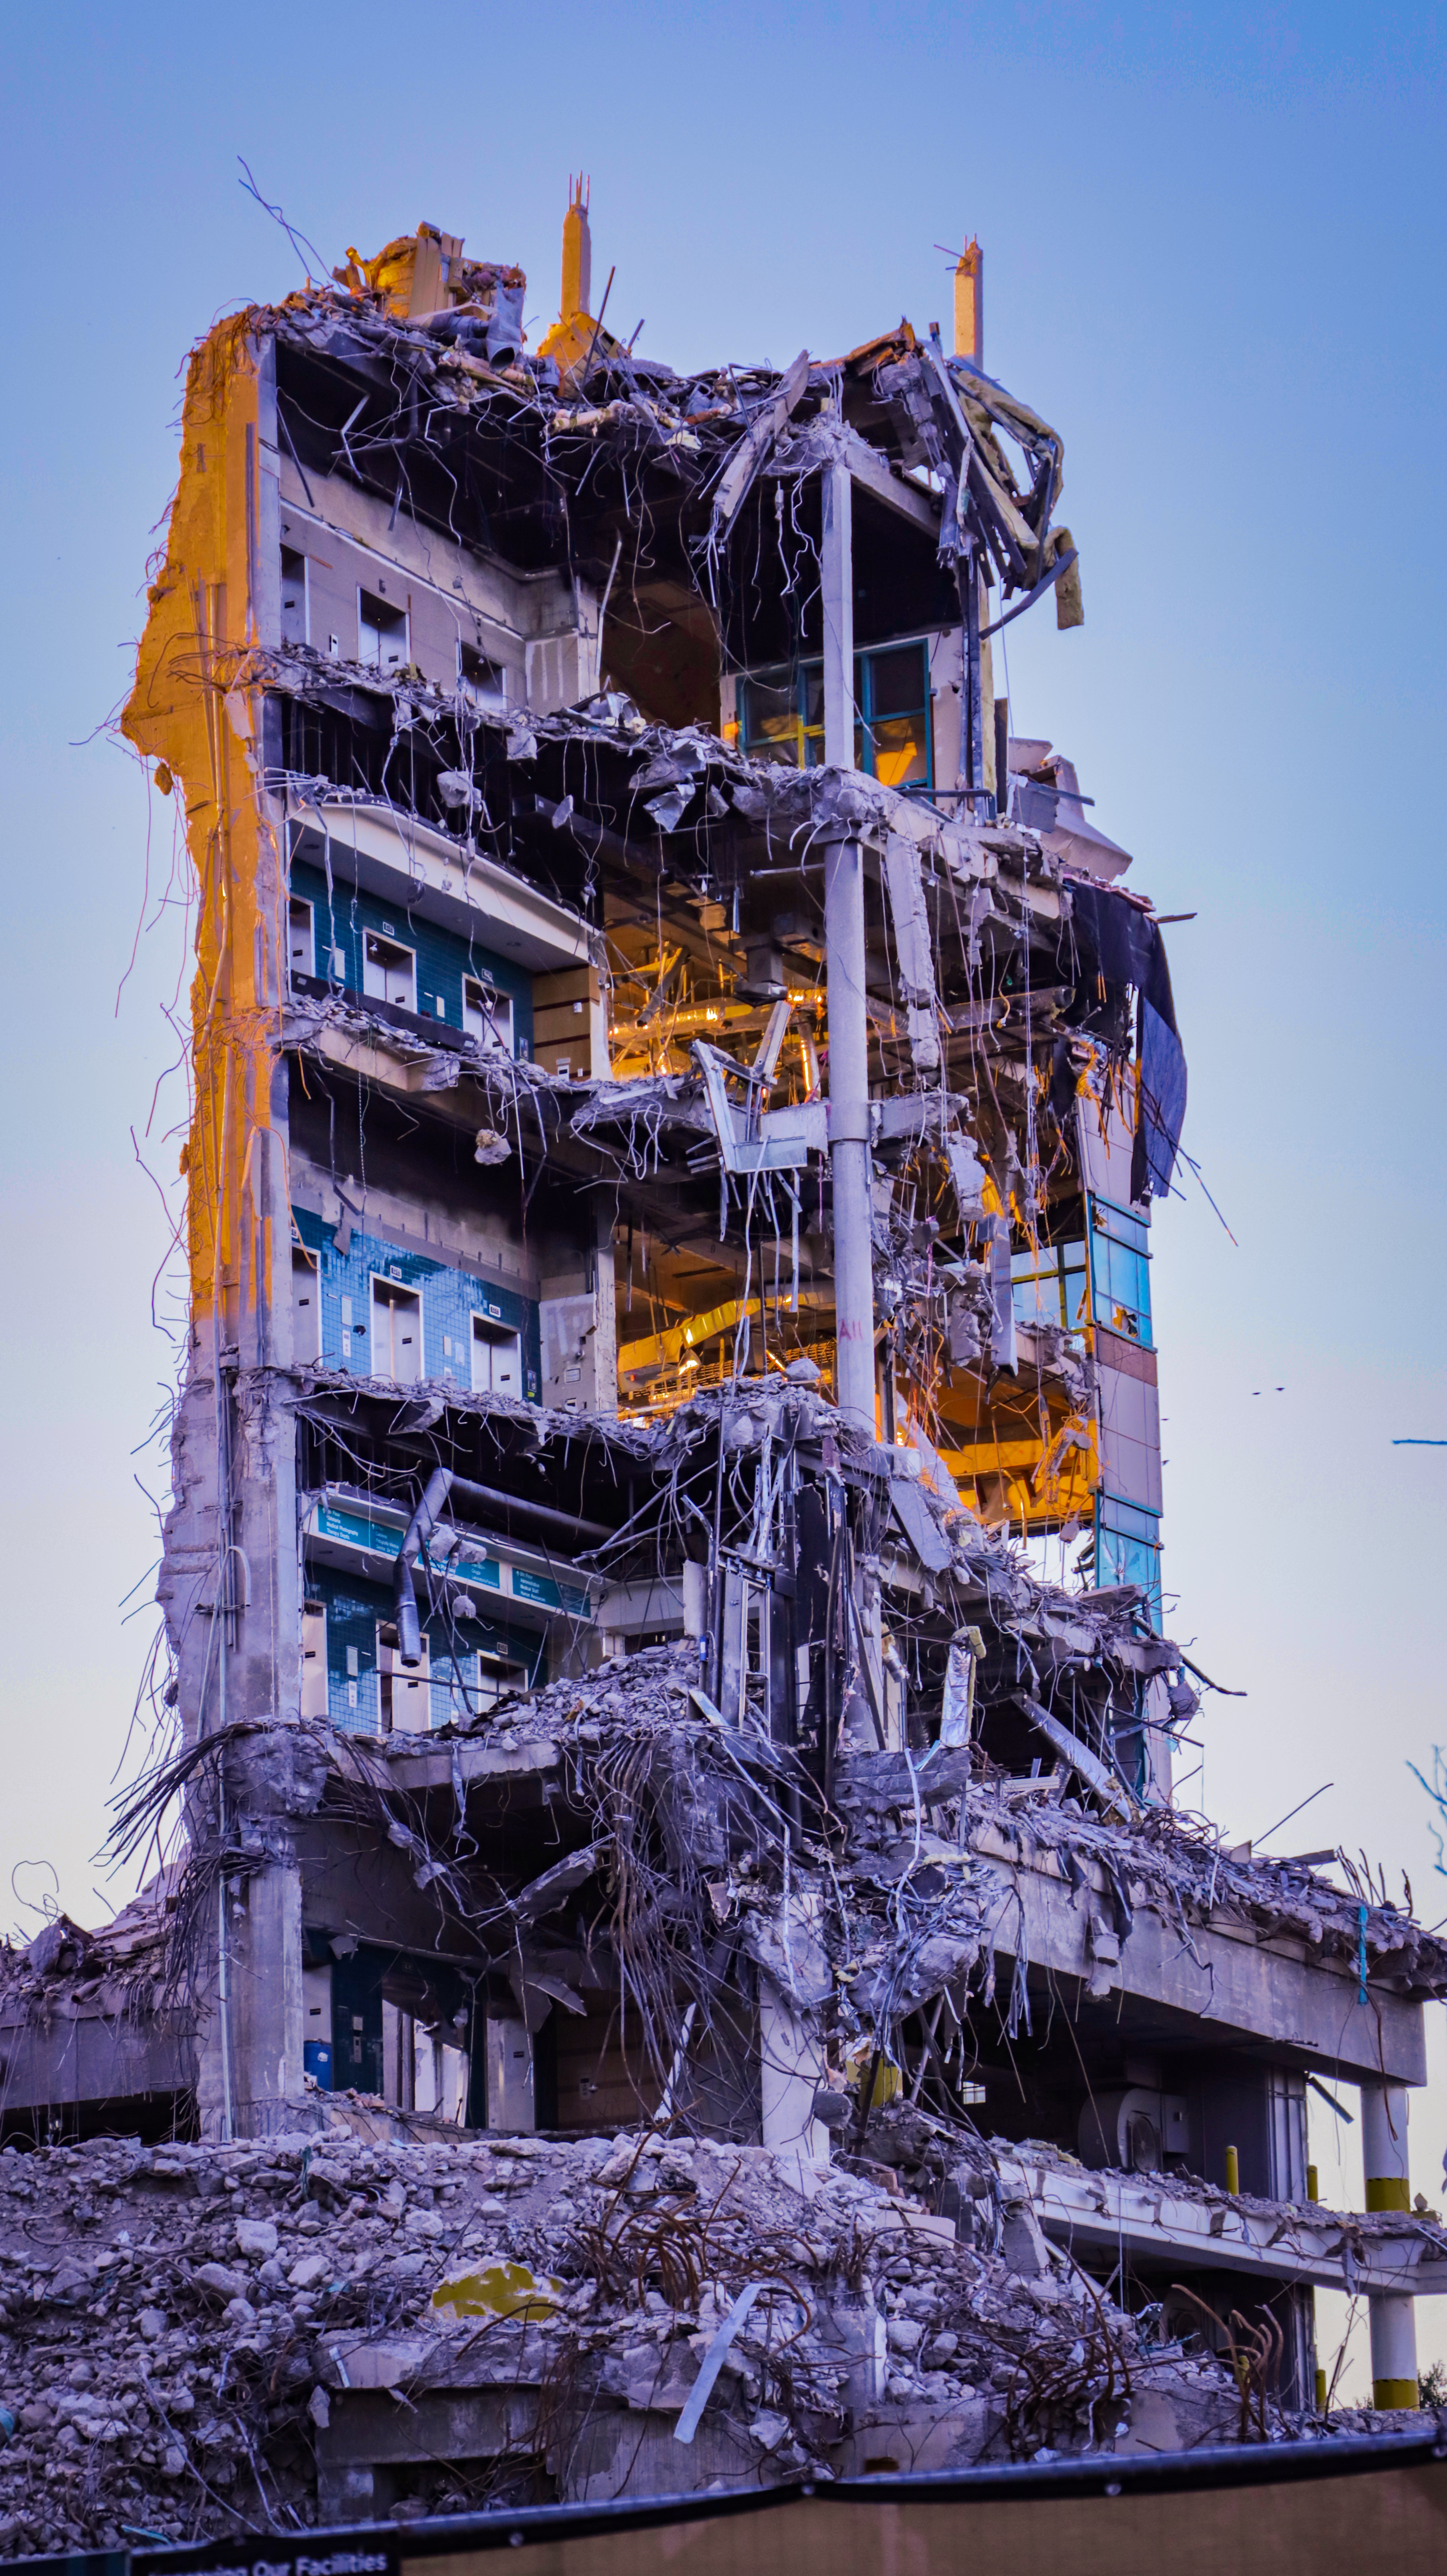
building, demolition, high rise building, apartment, engineering, heavy equipment